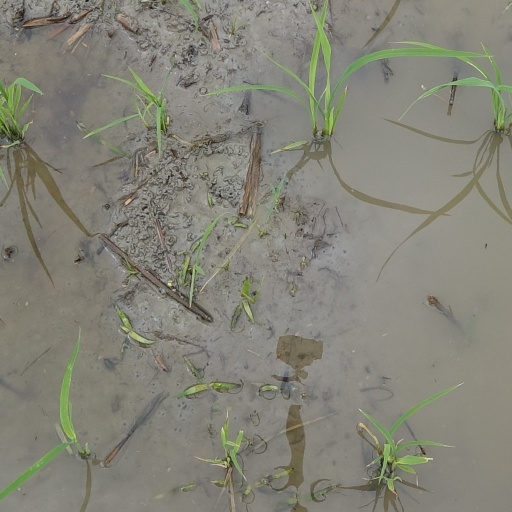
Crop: rice